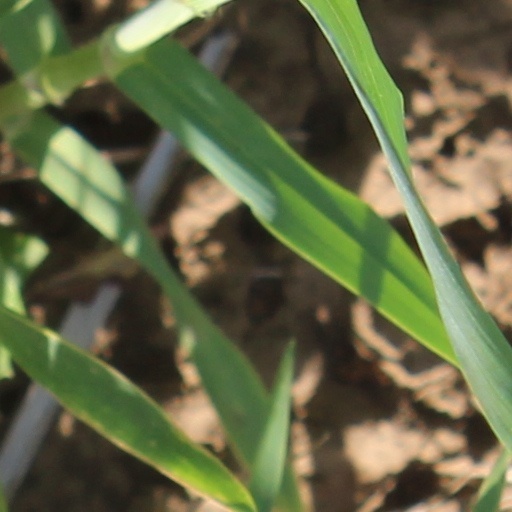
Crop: wheat